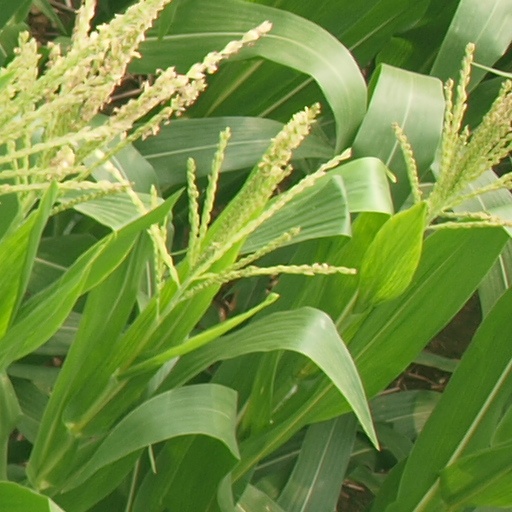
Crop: maize; corn